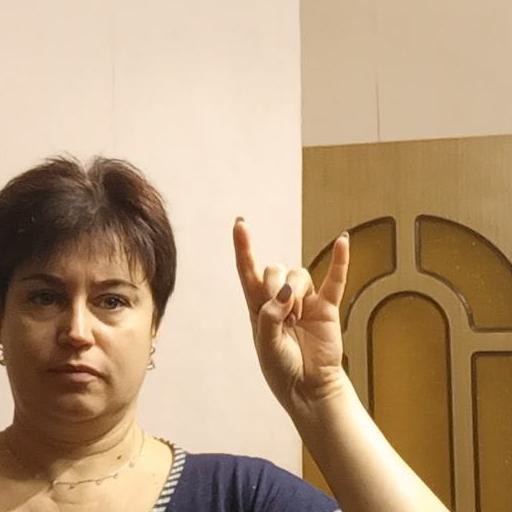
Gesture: rock